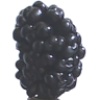
Label: Mulberry 1